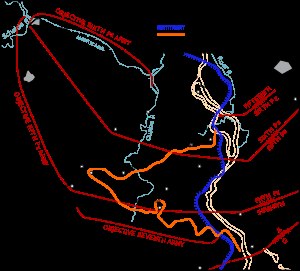
Ardenneroffensiven / Allieret modoffensiv
Tyskerne var langt fra at nå deres mål i offensiven.
Ardenneroffensiven var et slag under anden verdenskrig. Det startede i midten af december 1944 og var den sidste tyske offensiv på vestfronten under krigen. Den tyske hær planlagde at drive en kile ind i de allieredes frontlinje og indtage Antwerpen, for derefter at svinge nordover for at omringe og destruere de fire allierede armeer, der befandt sig der. Hitler håbede, at dette kunne tvinge de allierede til at indgå en favorabel fredsaftale med aksemagterne. For at få de allierede til at tro, der var tale om en forsvarsplan, kaldte tyskerne planen Wacht Am Rhein.